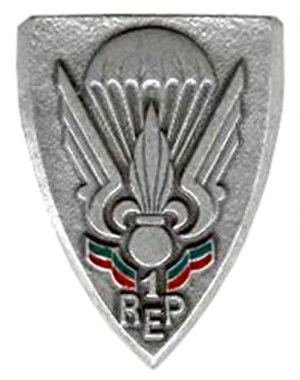
Yacef Saâdi né le 20 janvier 1928 à la Casbah, est un écrivain, cinéaste, sénateur au Conseil de la nation et un ancien combattant du FLN dont il était le chef de la zone autonome d'Alger lors de la bataille d'Alger en 1957, pendant la guerre d'Algérie.
Le 1ᵉʳ régiment étranger de parachutistes était un régiment de la Légion étrangère créé en 1948 en tant que bataillon et dissous en 1961 à la suite du putsch des généraux.
La bataille d'Alger a opposé, en 1957 à Alger, durant la guerre d'Algérie, la 10ᵉ division parachutiste de l'Armée française aux indépendantistes algériens du Front de libération nationale. À la suite des nombreux attentats perpétrés contre la population par le FLN, le pouvoir civil délègue alors tous pouvoirs au général Massu pour démanteler l'organisation du FLN et ainsi mettre fin aux attentats, de janvier à octobre 1957.